Kilhadev

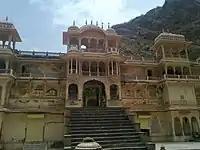
Galtaji temple, Jaipur

Kilhadevacharya or Kilhadevji was the second Mahant of Gaddi of Galtaji, Jaipur, one of thirty-six "dwaras" of Ramanandi Sampradaya (Bairagis). He succeeded gaddi after his guru Krishnadas Payahari.